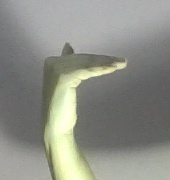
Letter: khaa